Cessna 177 Cardinal

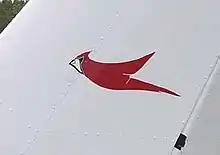
Cardinal logo seen on many 177s and 177RGs

The 1968 model 177 was introduced in late 1967 with a 150 hp (112 kW) engine. A deluxe model known as the "Cardinal" was also introduced that year with many otherwise optional interior/avionics upgrades installed as standard.